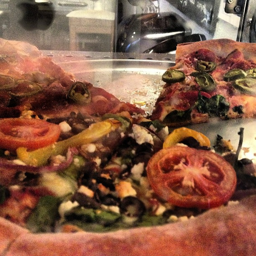
A veggie pizza topped with tomatoes, black olives and peppers.
Pizza slices that are resting on a platter.
A close up view of a pizza with olives, peppers and tomatoes.
Close up of a round pizza with two big tomato slices, black olives, yellow and green peppers, with two slices missing.
There is a partially eaten veggie pizza on the tray.